Delaware River Iron Ship Building and Engine Works

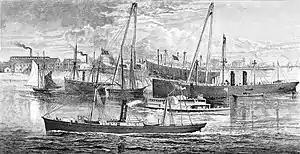
Chester waterfront, ca. 1875

With the purchase of the Reaney property, Roach found himself in possession of a first-class shipyard. The spacious yard was ideally situated along a stretch of the Delaware where the river was over a mile wide and deep at the shore, allowing for launching of the largest vessels. The riverfront property was extensive enough to allow the construction of up to ten building slipways, as well as three piers capable of docking an additional six ships. The Reaney firm itself had already ploughed more than a million dollars into plant and equipment since opening the yard in 1859.